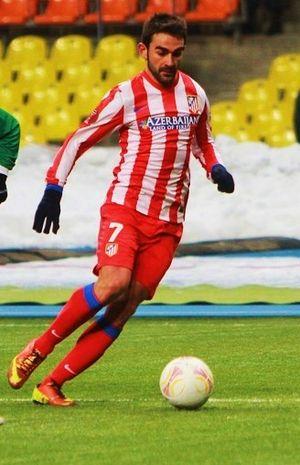
Adrián López Álvarez, né le 8 janvier 1988 à Teverga, est un footballeur espagnol qui joue au poste d'attaquant au CA Osasuna.